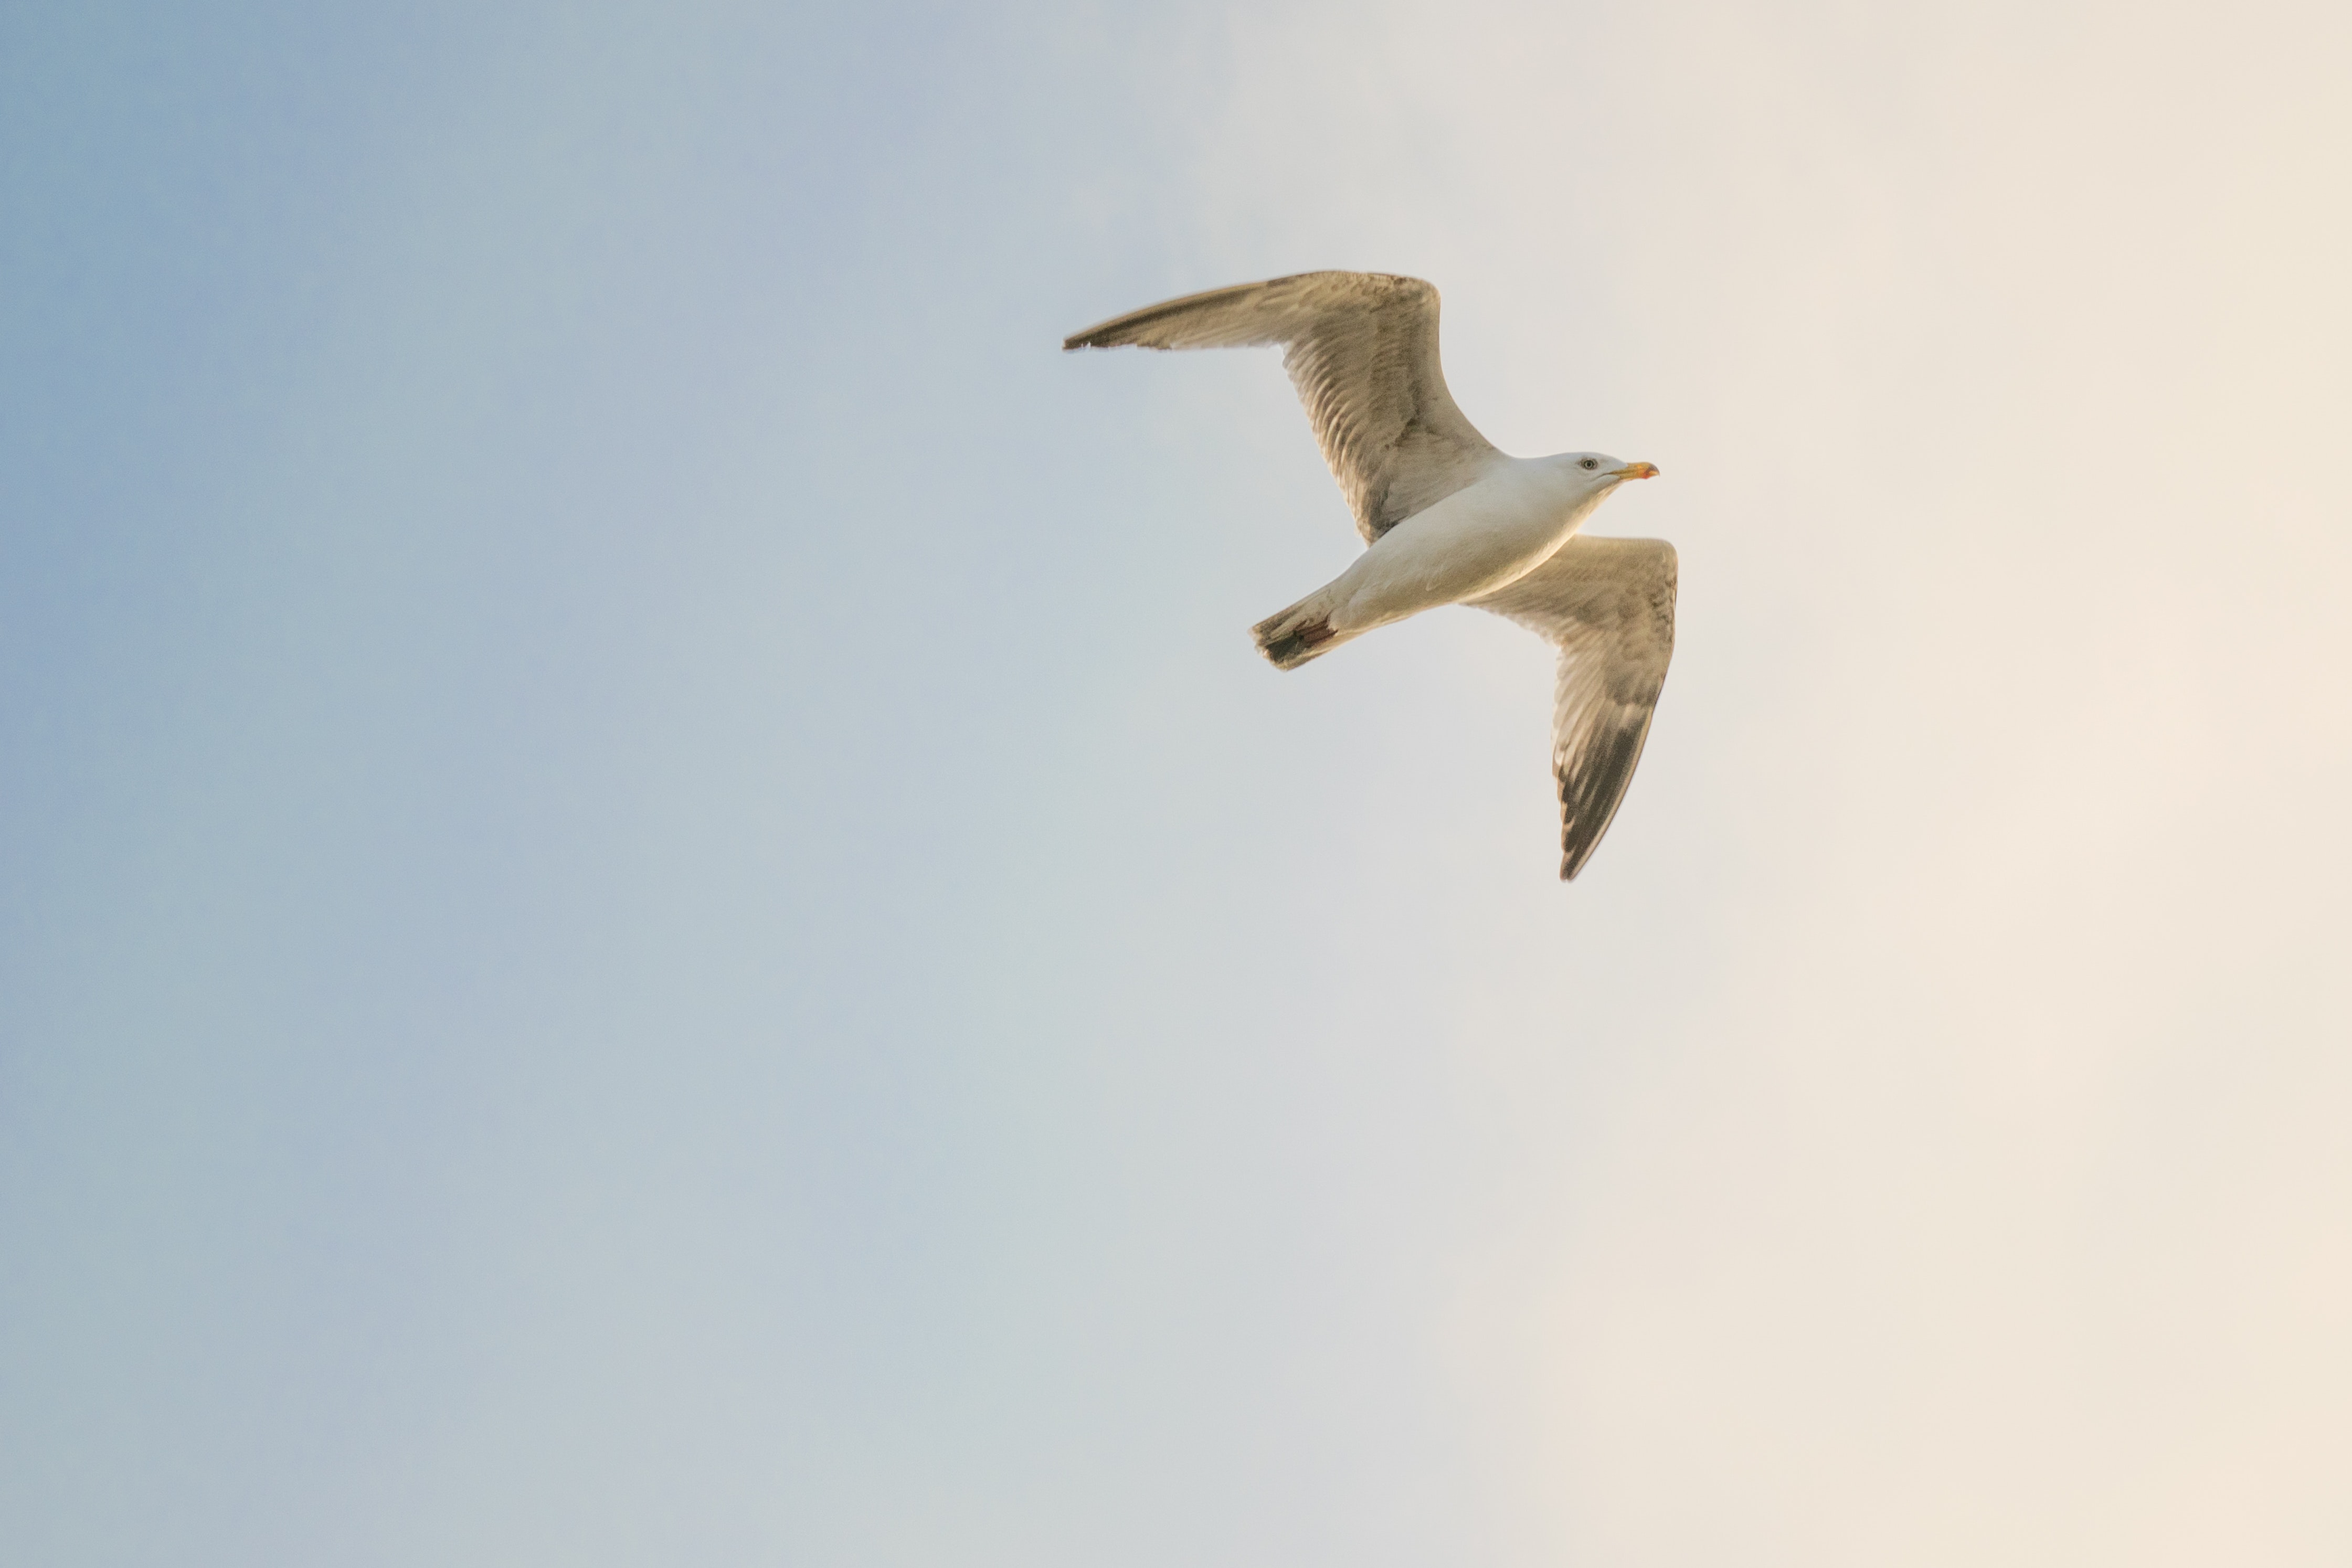
bird, seabird, beak, european herring gull, wing, gull, charadriiformes, sky, great black backed gull, shorebird, suliformes, gannet, flight, water bird, feather